Maximilien Robespierre

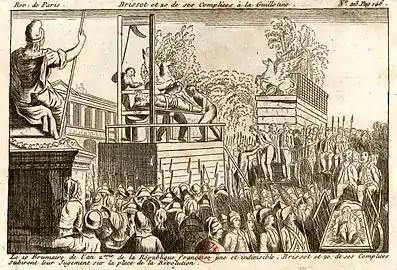
The execution of the Girondins on 31 October 1793

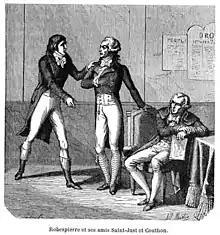
Triumvirate of: (L-R) Saint-Just, Robespierre, and Couthon

On 24 February, the Convention decreed the first, albeit unsuccessful, levée en masse, triggering uprisings in rural France. Protesters, supported by the Enragés, accused the Girondins of instigating the unrest and causing soaring prices. In early March 1793, the War in the Vendée and the War of the Pyrenees began. On the evening of 9 March, a crowd gathered outside the Convention, shouting threats and calling for the removal of all "traitorous" deputies who had failed to vote for the execution of the king. On 12 March 1793, a provisional Revolutionary Tribunal was established; three days later, the Convention appointed Fouquier-Tinville as the "accusateur public" and Fleuriot-Lescot as his assistant. Robespierre was not enthusiastic and feared that it might become the political instrument of a faction. Robespierre believed that all institutions are bad if they are not founded on the assumption that the people are good and their magistrates corruptible.